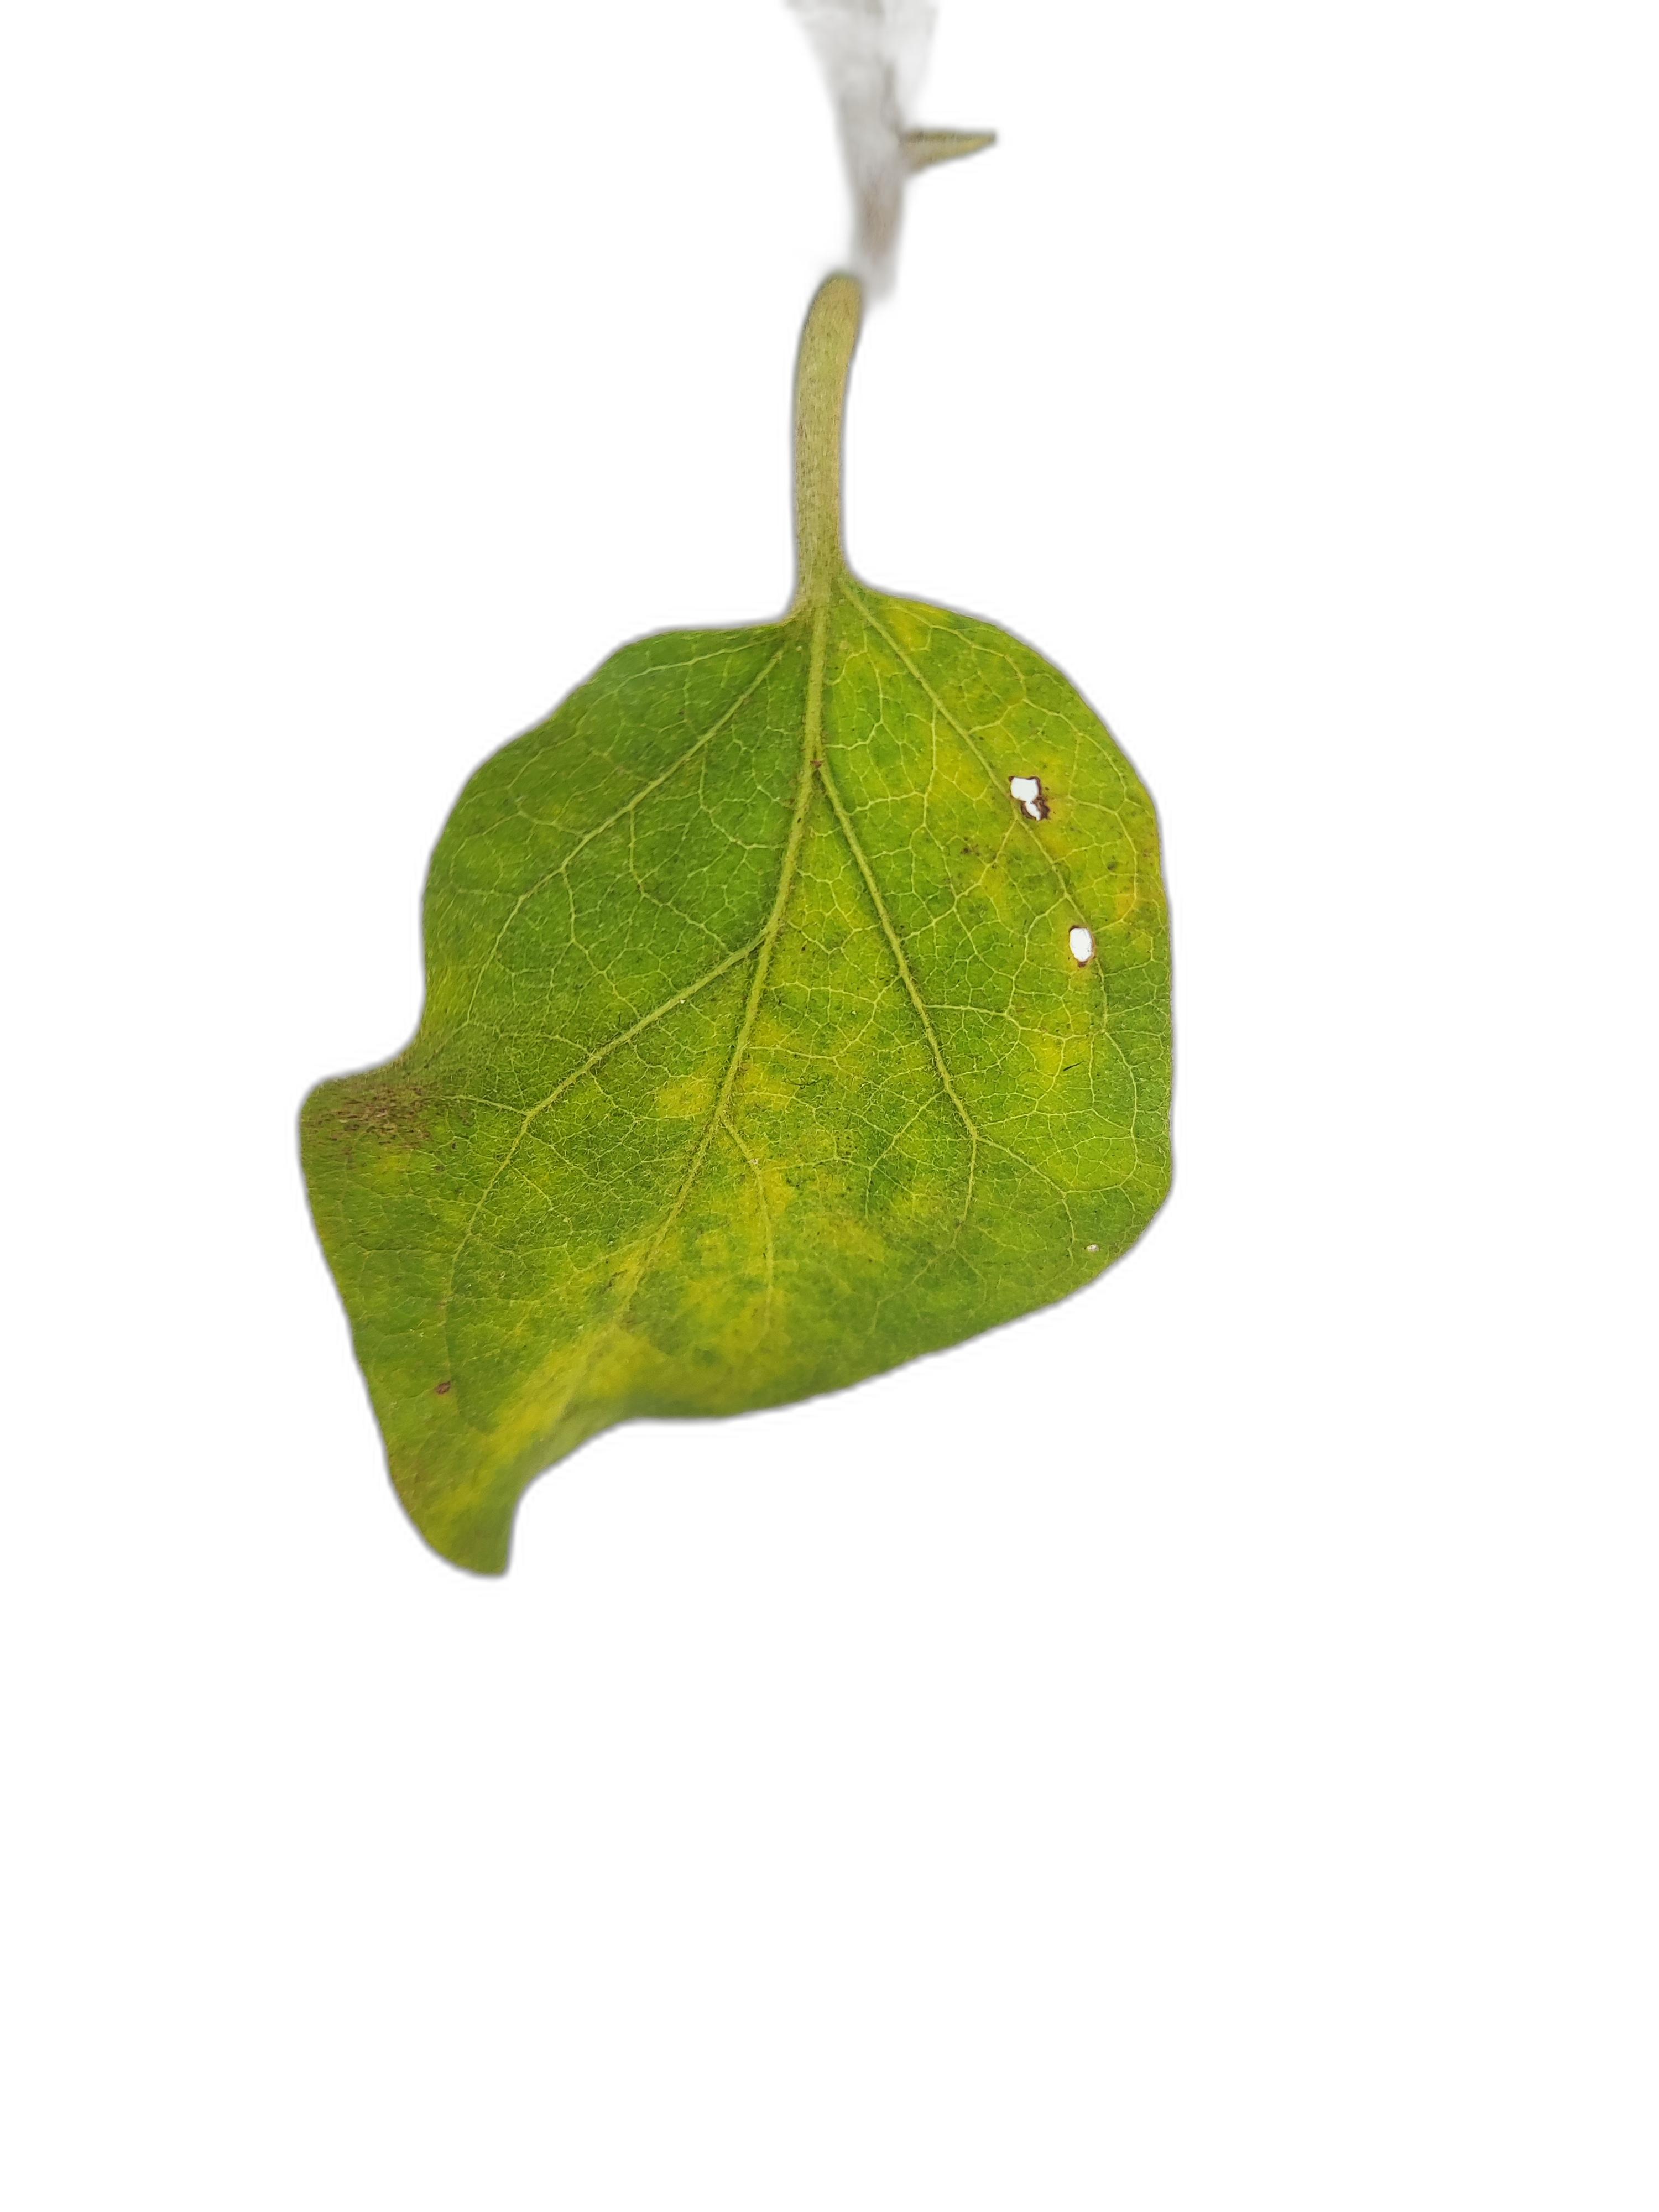
Label: Mosaic Virus Disease